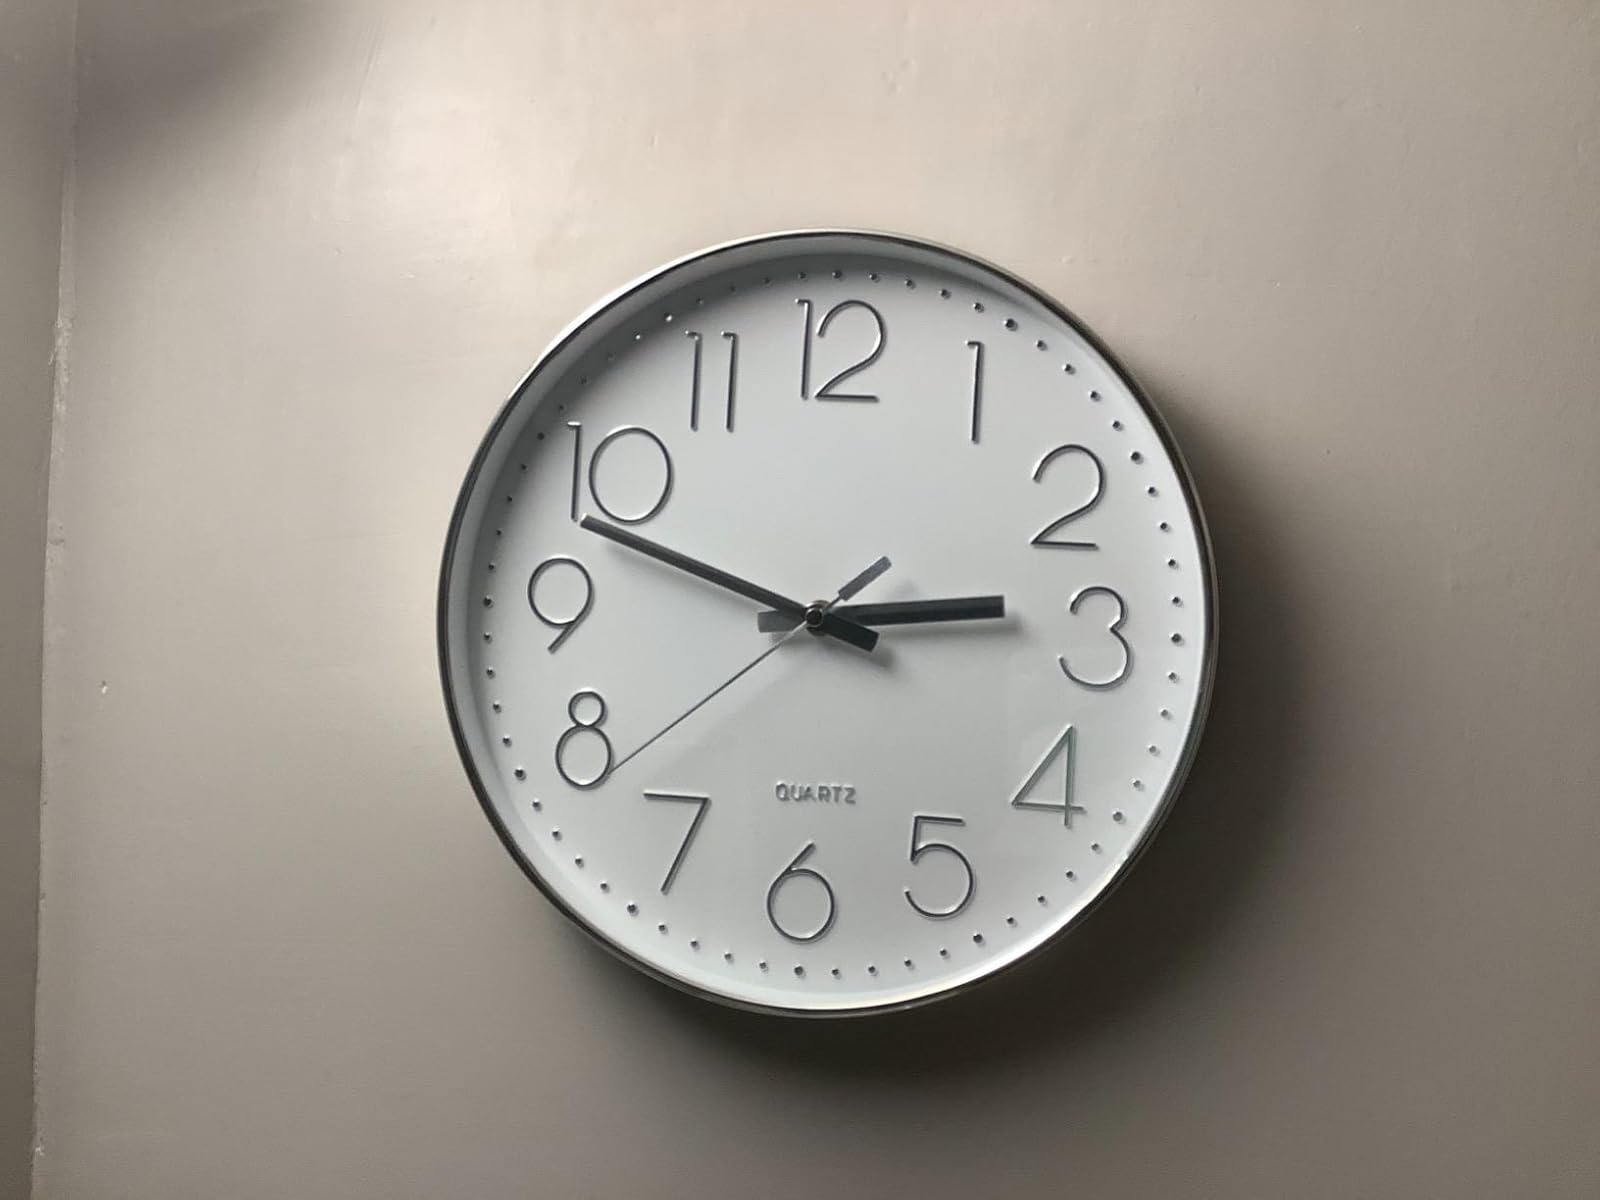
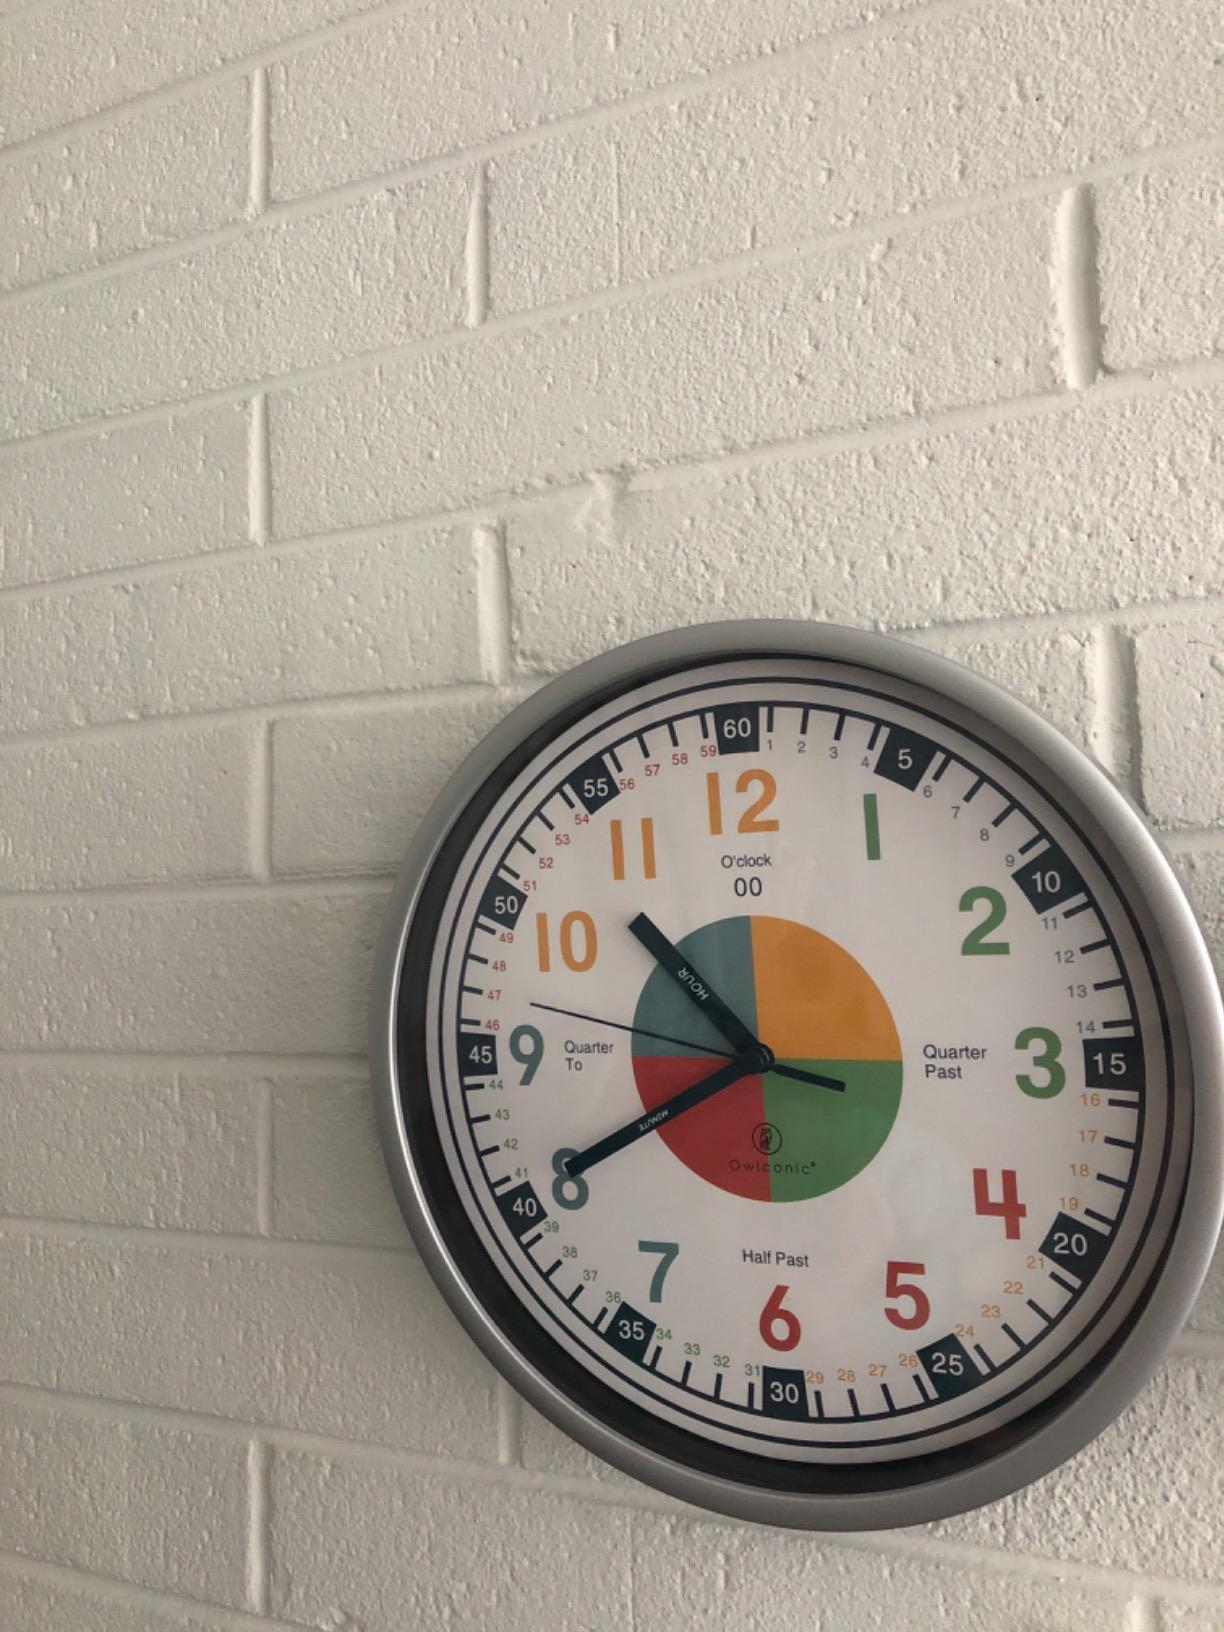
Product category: clock
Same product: no